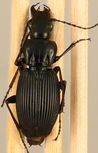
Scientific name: Pterostichus lachrymosus
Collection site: Mountain Lake Biological Station NEON (MLBS), plot MLBS_001